Evelyn Clark Colfax

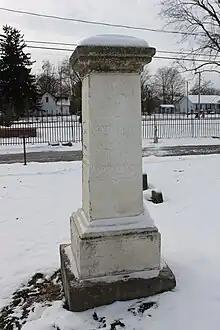
Grave of Colfax in South Bend City Cemetery

She was buried at City Cemetery in South Bend, Indiana near her husband Schuyler. The inscription on her grave reads, "The path of the just shineth more and more unto the perfect day."